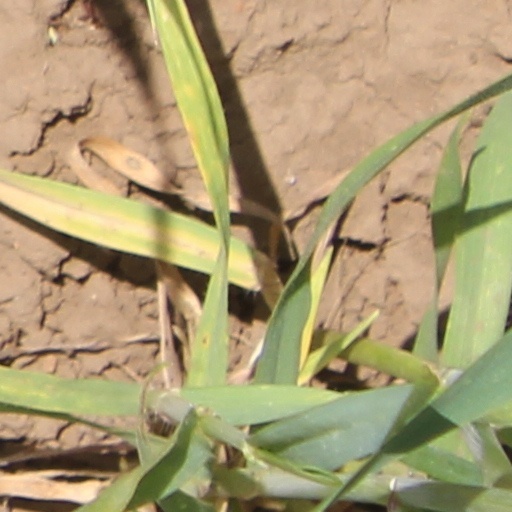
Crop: wheat